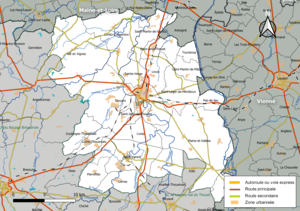
Carte géographique de la Communauté de communes du Thouarsais, département des Deux-Sèvres, France. Composition au 1er janvier 2019.
La communauté de communes du Thouarsais est une communauté de communes française située au nord du département des Deux-Sèvres, en région Nouvelle-Aquitaine.